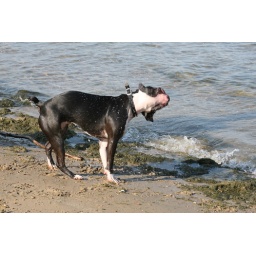
Marty after a swim in lake michigan- marina beach